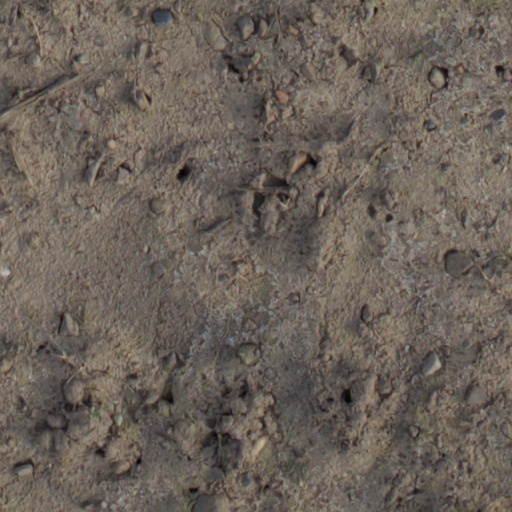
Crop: wheat